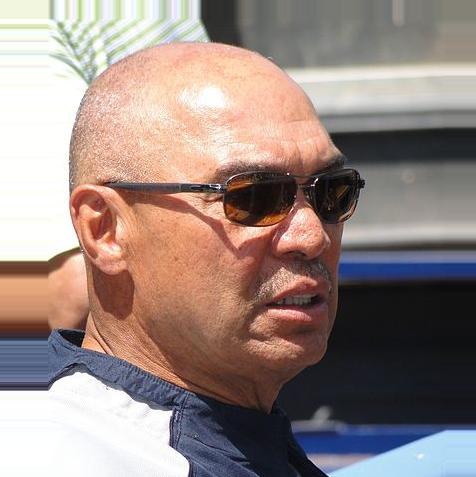
Age: 63